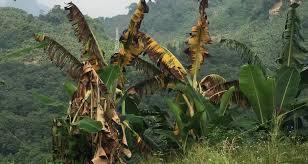
Migomba ya ndizi inaonekana, ambao migomba hiyo baadhi yake imechomwa na jua na imeanza kunyooka na hata kubadilisha rangi, na kuna zile ambazo bado tu rangi yake imebaki ya kijani kibichi. Na pia kuna majani mengi sana mahali hapa.